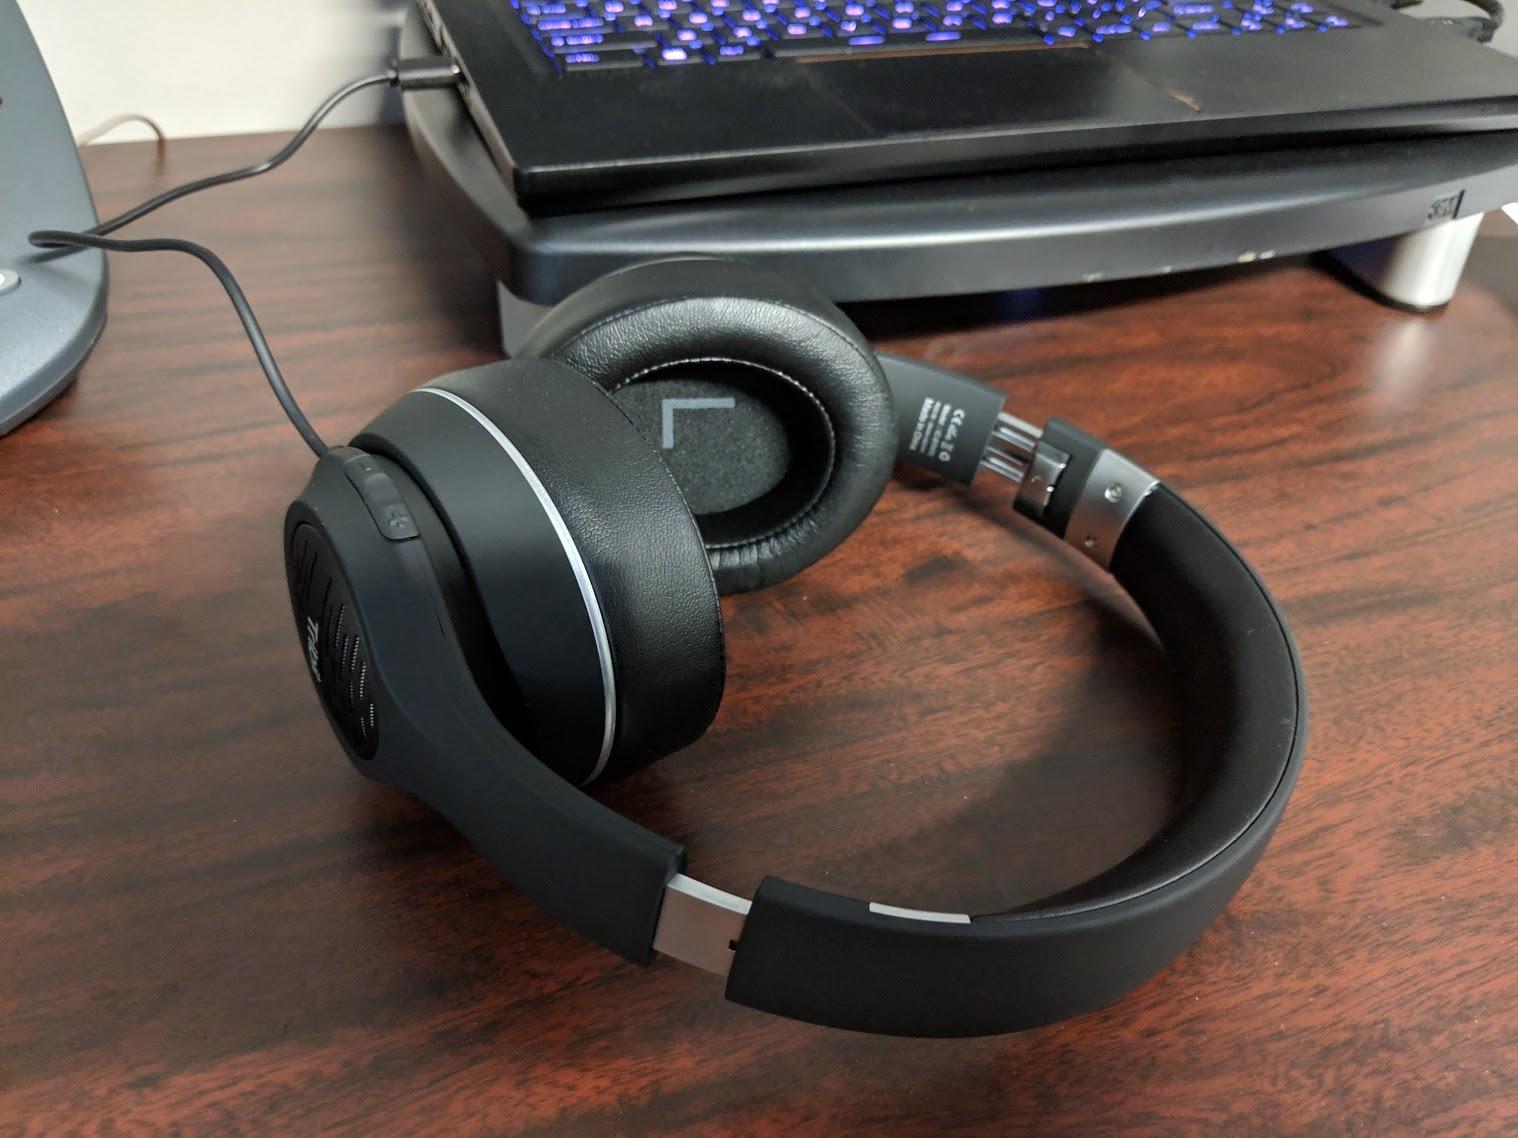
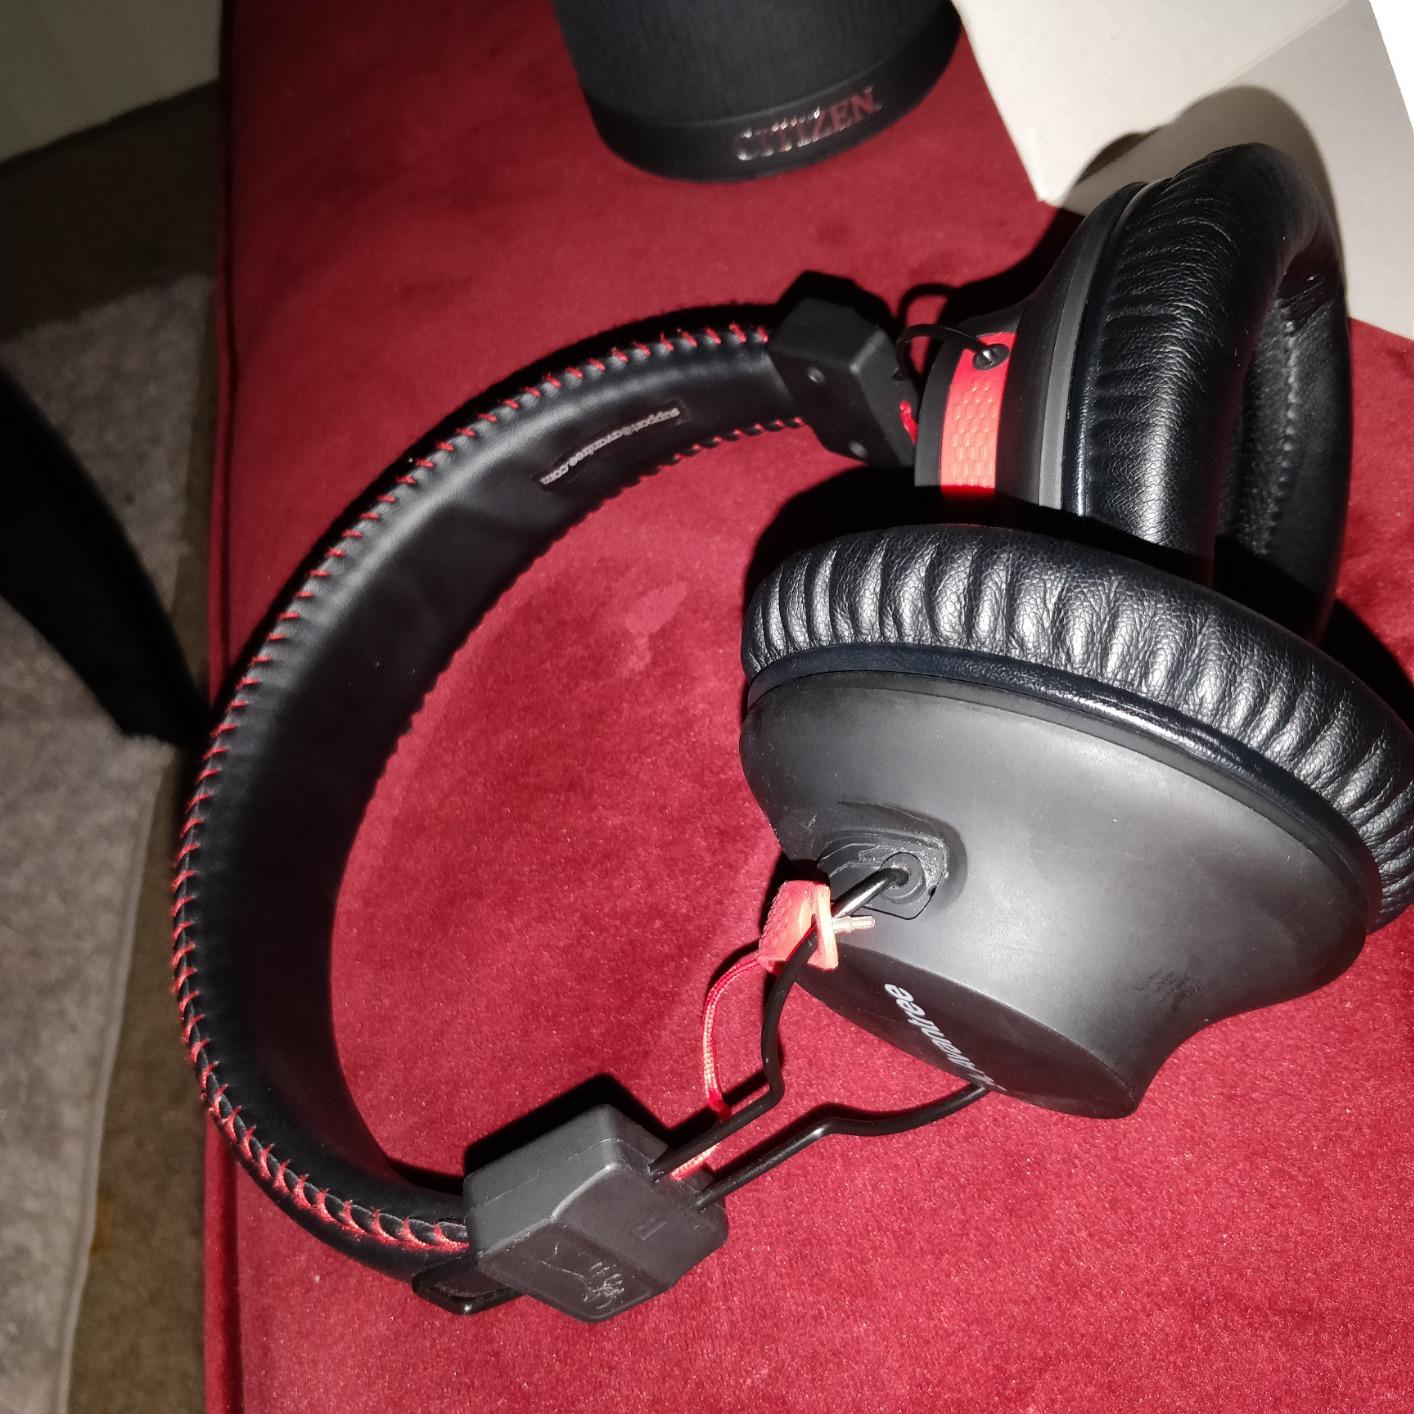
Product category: headphones
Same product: no